Alexander III visit to Baku

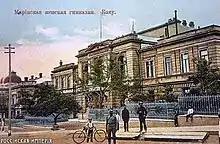
Mariinskaya Women's Gymnasium on a postcard of the Russian Empire

From the station, the imperial family went to the cathedral. There were masses of people and trellises of troops along this road. In the cathedral, the imperial family was greeted by the Exarch of Georgia, His Eminence Palladium, who welcomed the Emperor with a speech. From the cathedral, the imperial family went to the governor's house. Along this path, there were unarmed troops with choruses of music. Starting from the embankment, the troops were replaced by pupils of educational institutions, and those of women's educational institutions settled near the imperial house. A guard of honor stood in the front of the entrance - the 1st company of the 81st Absheron Infantry Regiment. Arriving on the square to the Governor's House and leaving the carriage, the imperial family bypassed all deputations from all estates of the Baku province. Among them were the deputations of the Dagestan region, which were represented by the Major General Prince Chavchavadze, the Major General Gaidarov, representatives of the Transcaspian region headed by the Lieutenant General Komarov, the Head of the Merv District Alikhanov, as well as Nurberdy Khan's widow, Khansha Gul-Jamal-bay with two sons. After bypassing the delegations, the guard of the Absheron regiment passed by the Emperor in a ceremonial march.